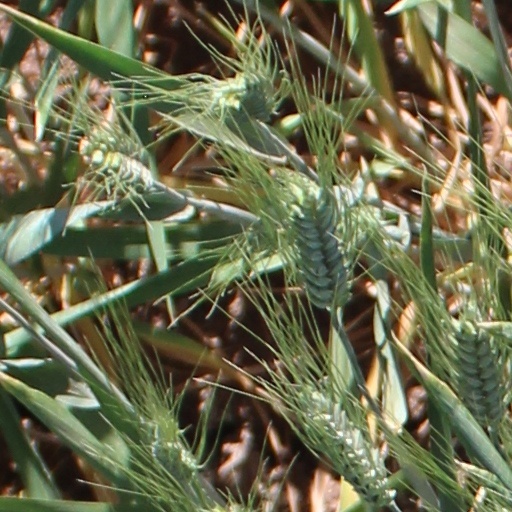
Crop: wheat